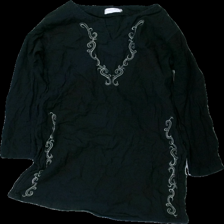
View: front
Type: Tunic
Category: Ladies
Brand: Not in the list
Brand text on label: sammy shop
Colors: White, Black
Material: 100% cotton
Pattern: Embroidered
Cut: Regular
Season: All
Damage location: top center
Damage 2 location: bottom left
Damage 3 location: middle center
Price range: <50
Recommended usage: Export
Description: svart tunika med broderi, nopprig